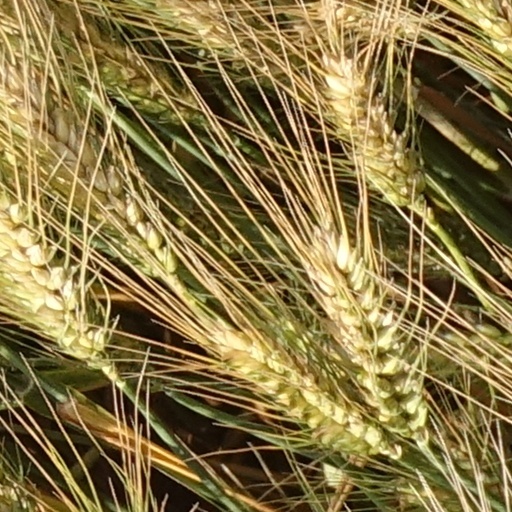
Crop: wheat